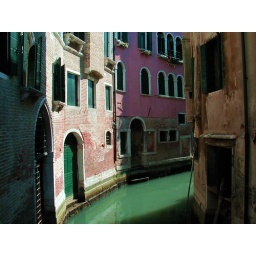
Colorful houses along the canals in Venice brings you right to your front door via a gondola.